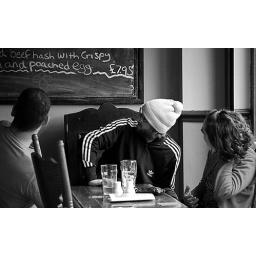
it does work in black and white doesn't it, cheers andy.